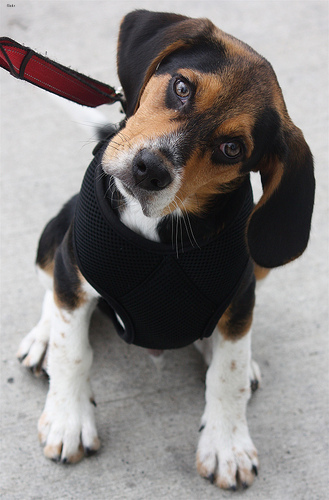
Animal: dog
Breed: beagle